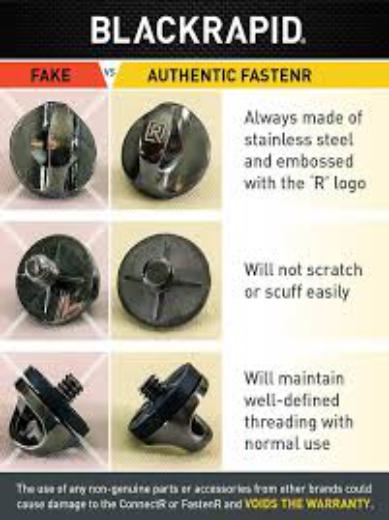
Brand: Black Rapid
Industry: Others